Geauga Lake

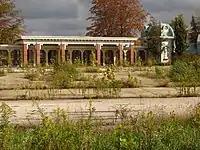
What was left of the Geauga Lake entrance as pictured in 2011

Below are some of the park's former rides that have been removed or are now operating at another amusement park.